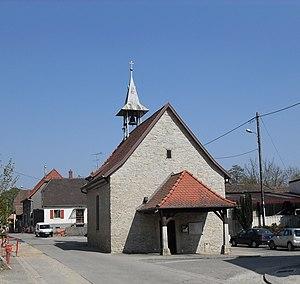
La chapelle de Sainte-Odile d'Emlingen
Emlingen est une commune française située dans le département du Haut-Rhin, en région Grand Est.